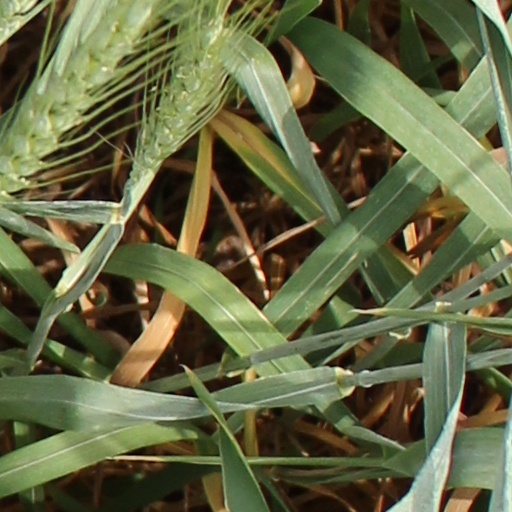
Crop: wheat